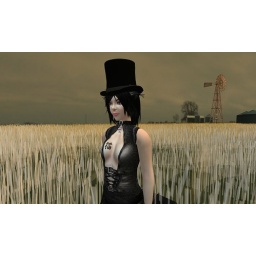
The cat in the hat